Agriculture in Switzerland

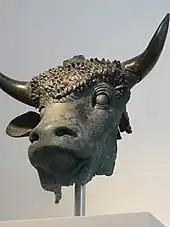
Head of a sacred bull from Octodurus

In Roman times (50 BC to 400 AD), the main innovations were the simultaneous appearance of walnut and chestnut plantations, the introduction of crops of hemp and rye (still rare) and probably vines (viticulture). Aside from the extension of cultivated fields, meadows and wooded pastures, there is no real break in the development of vegetation between the Iron Age and Roman times, which probably reflects a permanent agro-pastoral practices. On the Plateau, the dominant cereal is spelt. The crops of textile and oilseed plants are diversified: flax, hemp, poppy and camelina. Vegetables, spices, medicinal plants and fruit trees, including the newly arrived peach tree, are maintained in gardens, fields or orchards close to the habitat (villa). A major change in the evolution of the plant cover is not detected before the year 1000, which pleads in favor of continuity between the Roman period and the High Middle Ages.